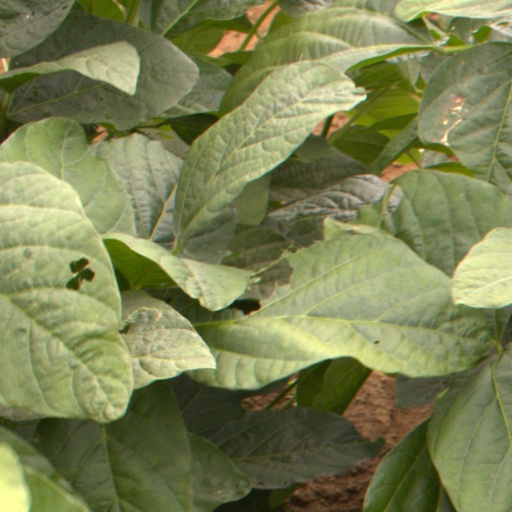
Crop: soybean